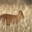
Label: deer